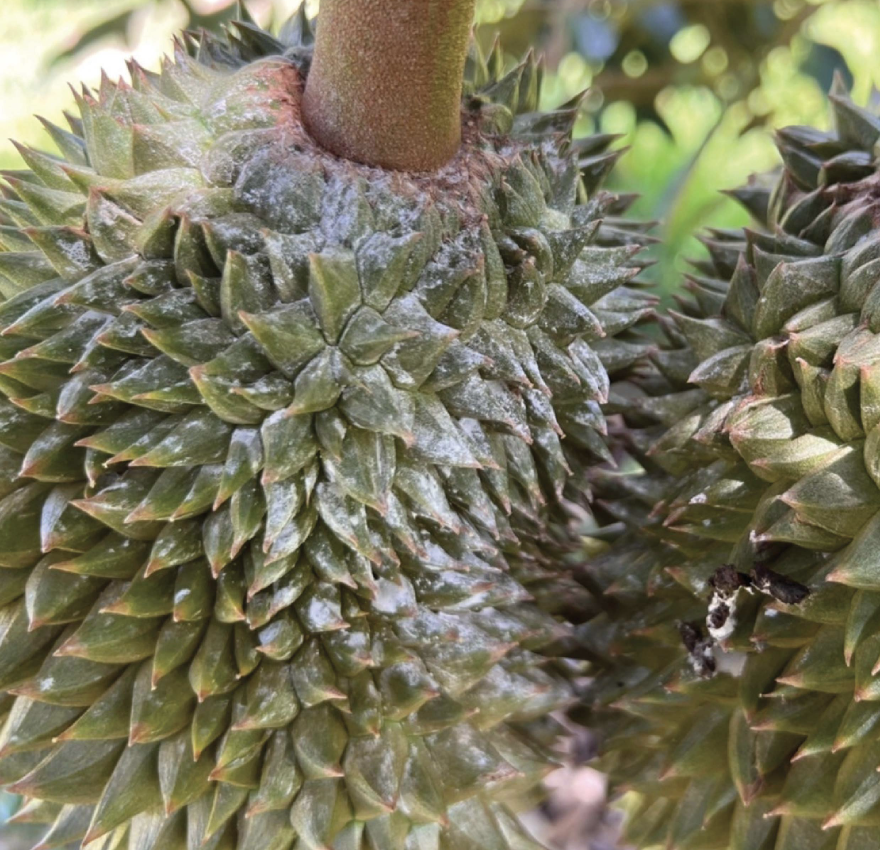
Label: mealybug_infestation